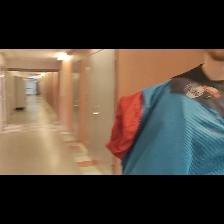
Label: Human